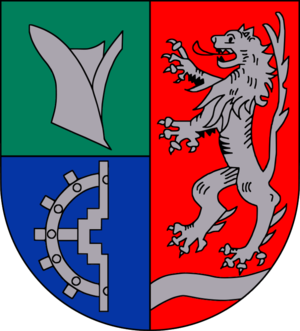
Eldingen est une commune de l'arrondissement de Celle.